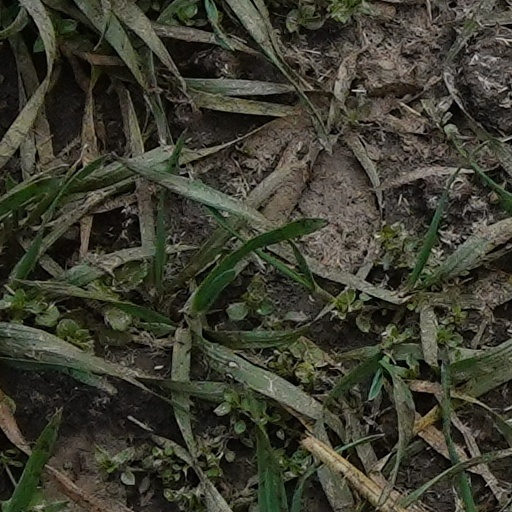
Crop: wheat